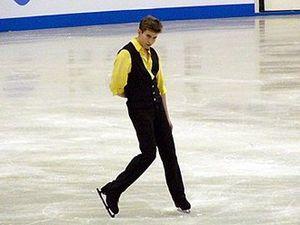
Jeffrey Buttle, né le 1er septembre 1982 à Smooth Rock Falls, est un patineur artistique canadien. Il est champion du monde 2008 et médaillé de bronze aux Jeux olympiques de 2006. Le 22 mars 2008, Buttle est devenu le premier Canadien depuis Elvis Stojko en 1997 à remporter le titre mondial. Jeffrey a annoncé sa retraite de la compétition le 10 septembre 2008.